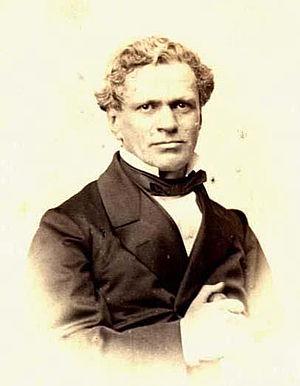
Antonio Varas de la Barra est un homme politique chilien, plusieurs fois ministre et président du Sénat. Il commence sa carrière comme conservateur, mais rejoint plus tard le Parti national, dont il est l'un des membres fondateurs, en 1857.